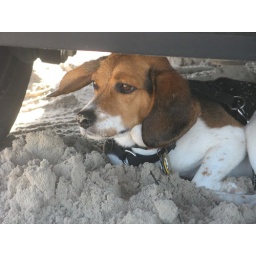
Thali dog did not like the water and was content to spend her vacation under the car!